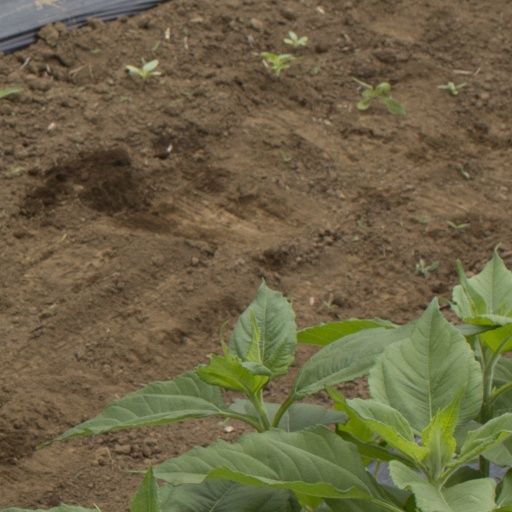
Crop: Jerusalem artichoke